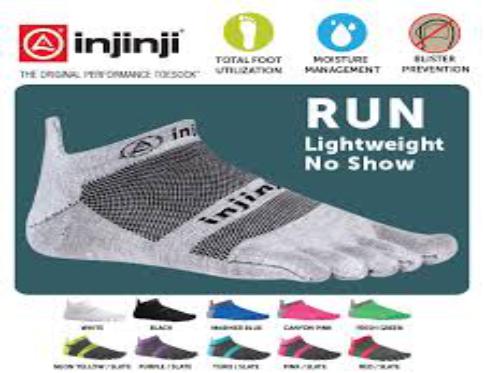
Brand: Injinji
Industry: Clothes